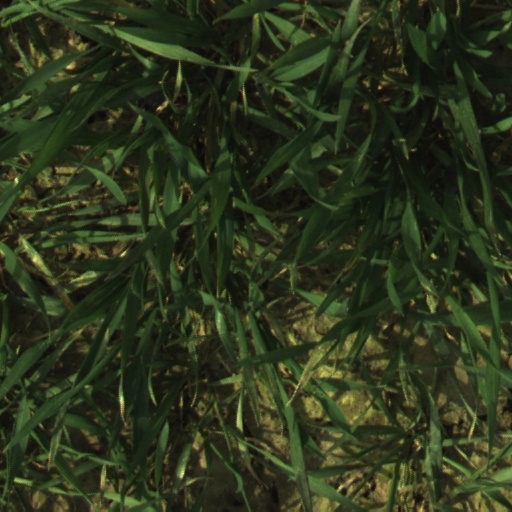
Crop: wheat